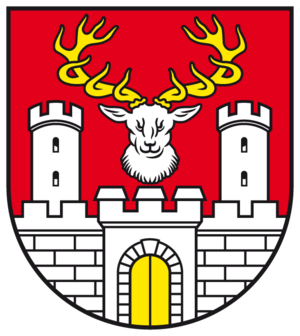
Freden
Coat of arms of Freden
Freden er en kommune der ligger i den sydlige del af Landkreis Hildesheim, i den sydlige del af den tyske delstat Niedersachsen med knap 3.100 indbyggere. Den er administrationsby for amtet Freden.